Orion Samuelson

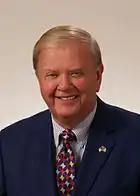
Orion Samuelson

Orion Samuelson (born March 31, 1934) is a retired American broadcaster, known for his agriculture broadcasts and his ability to explain agribusiness and food production in an understandable way. He was inducted into the Radio Hall of Fame in 2003.